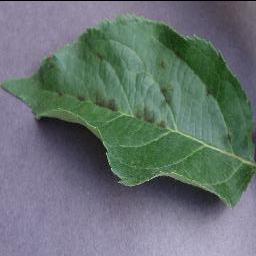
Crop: apple
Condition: scab